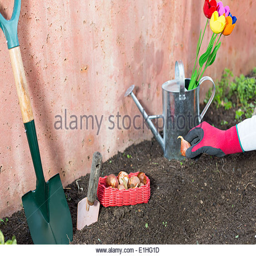
plantation of tulips in the soil of a garden